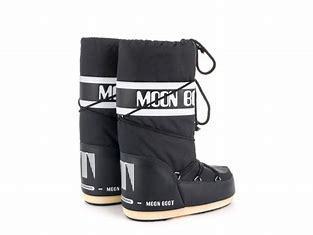
Brand: Moon
Model: Boot Moon Icon Nylon